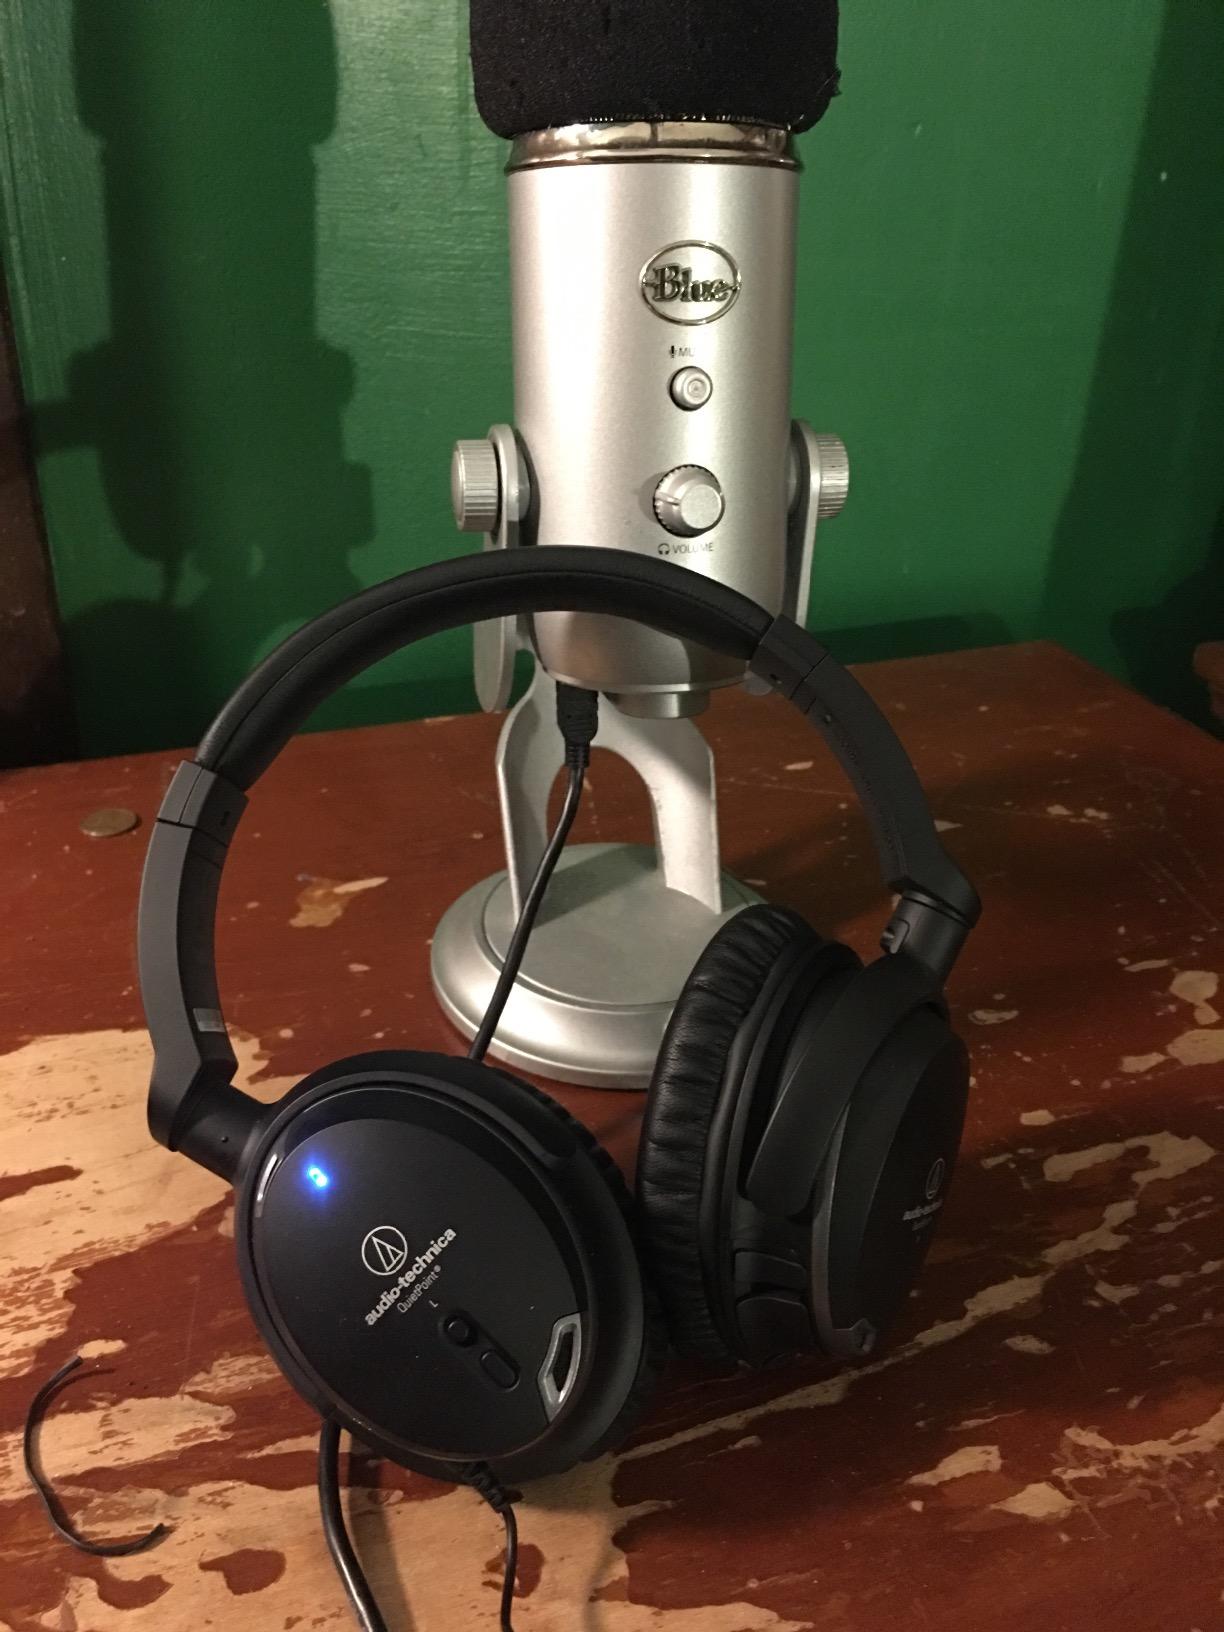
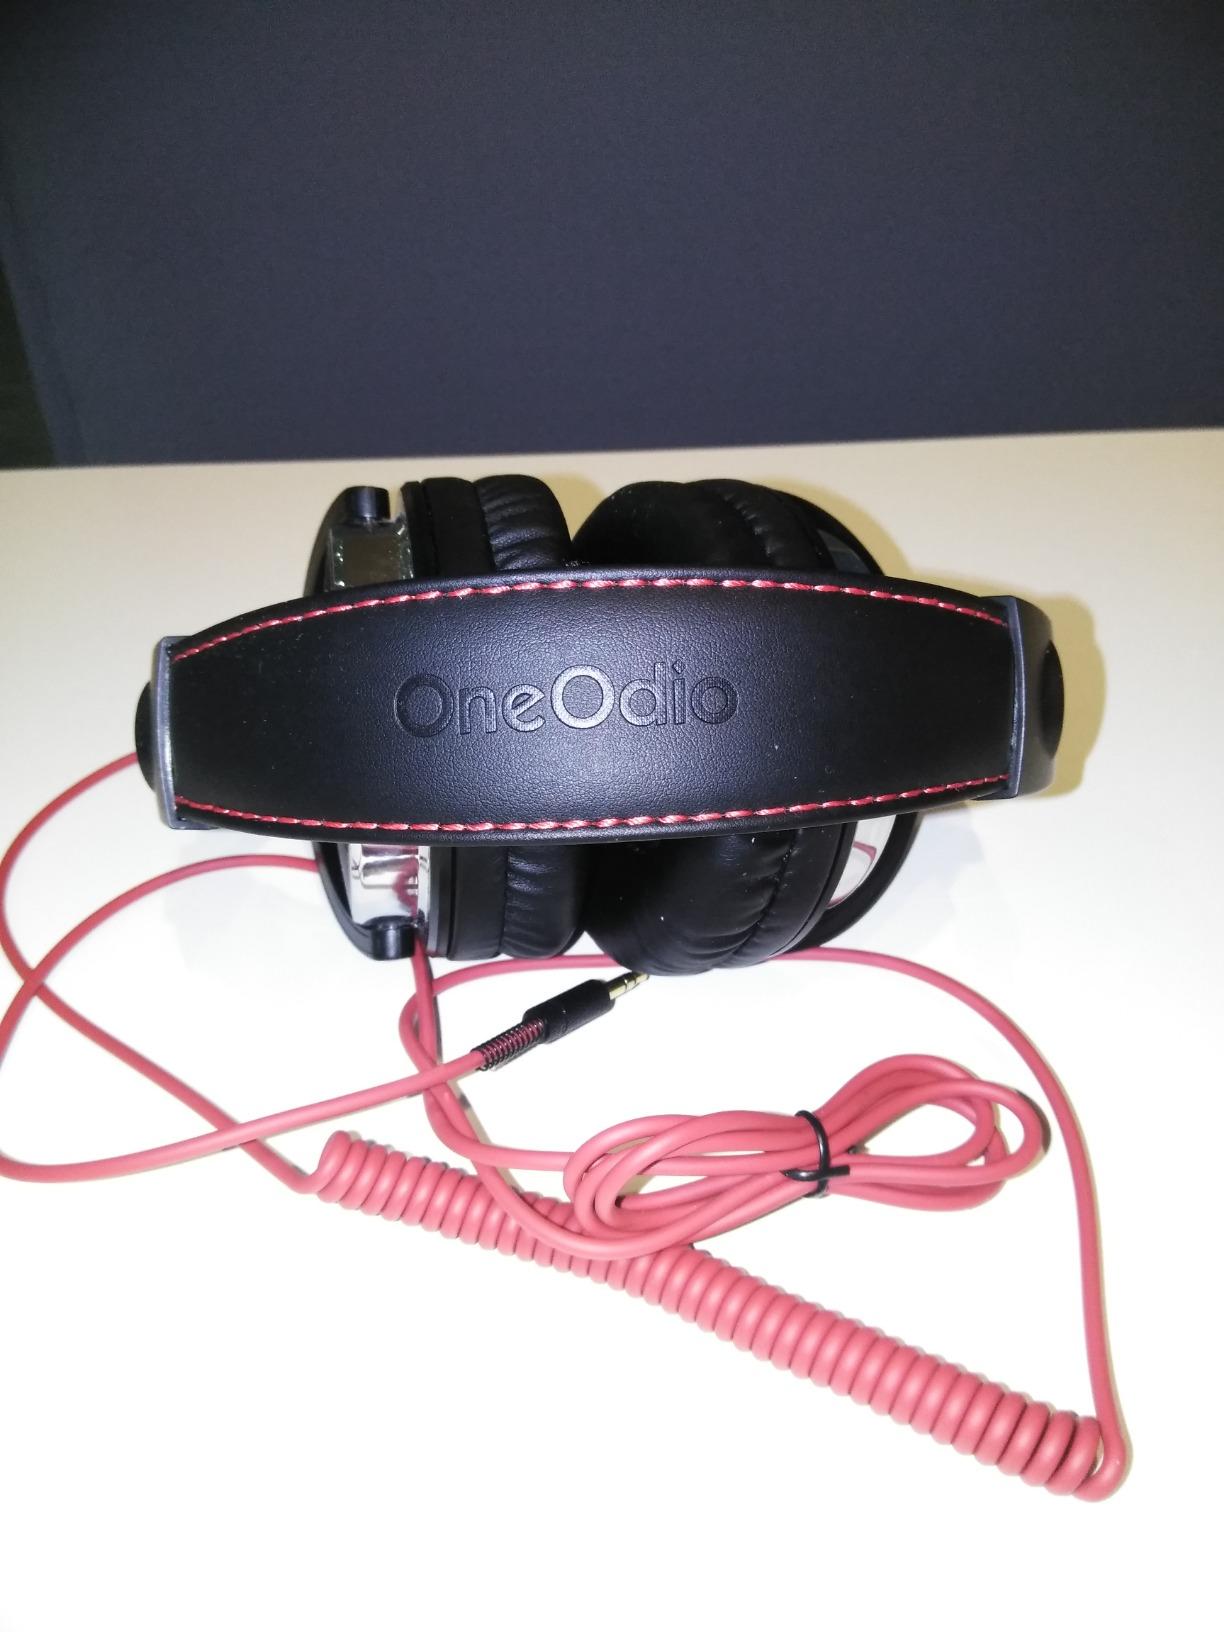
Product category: headphones
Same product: no